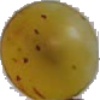
Label: white_grape